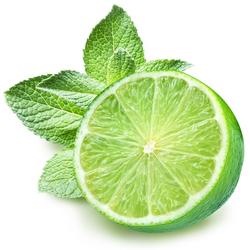
Label: Lemon